Amrita Rao

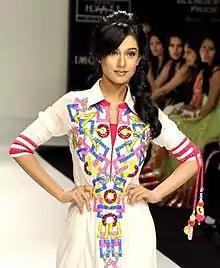
Rao walking the ramp for Archana Kochar at Lakme Fashion Week 2012

Rao made her debut as a Judge with the 2009 television show "Perfect Bride". She Judged the show alongside Shekhar Suman and Malaika Arora. She next starred with Harman Baweja in the 2009 film "Victory". The film faced competition from other films such as "" and "Dev.D" and failed to do well. With a huge budget, it only managed to gross and was declared a disaster by "Boxoffice-India". That same year, Rao took on the lead role in Neeraj Vora's comedy-drama "" opposite Akshaye Khanna, produced by Anil Kapoor. The film stars Rao as Mansi, the girlfriend of Akshaye's character. Critical response towards the film and Rao's performance received negative reviews: "The Indian Express"'s Shubhra Gupta noted: "Everything is loud and plastic, and the actors all chant their lines at the top of their voices." Gaurav Malini of "The Times of India" stated, "Amrita Rao tries too hard to look hot but lacks oomph in every possible angle". Though having grossed its budget back, it was considered a financial disappointment.